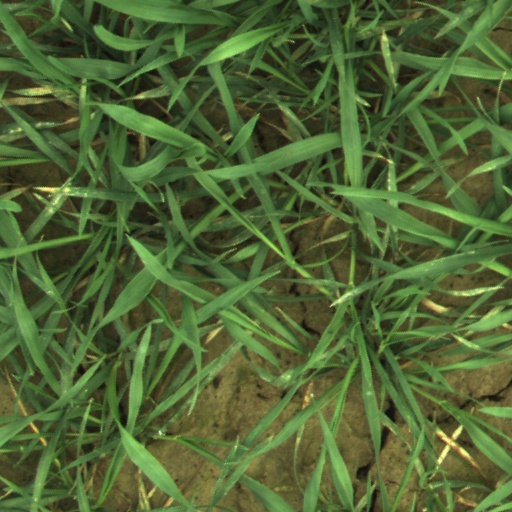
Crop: wheat